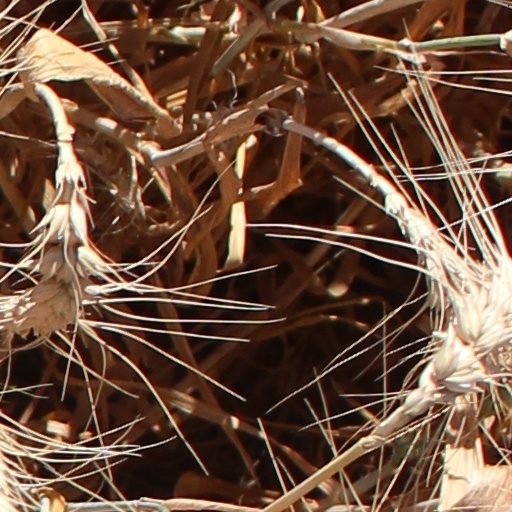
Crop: wheat